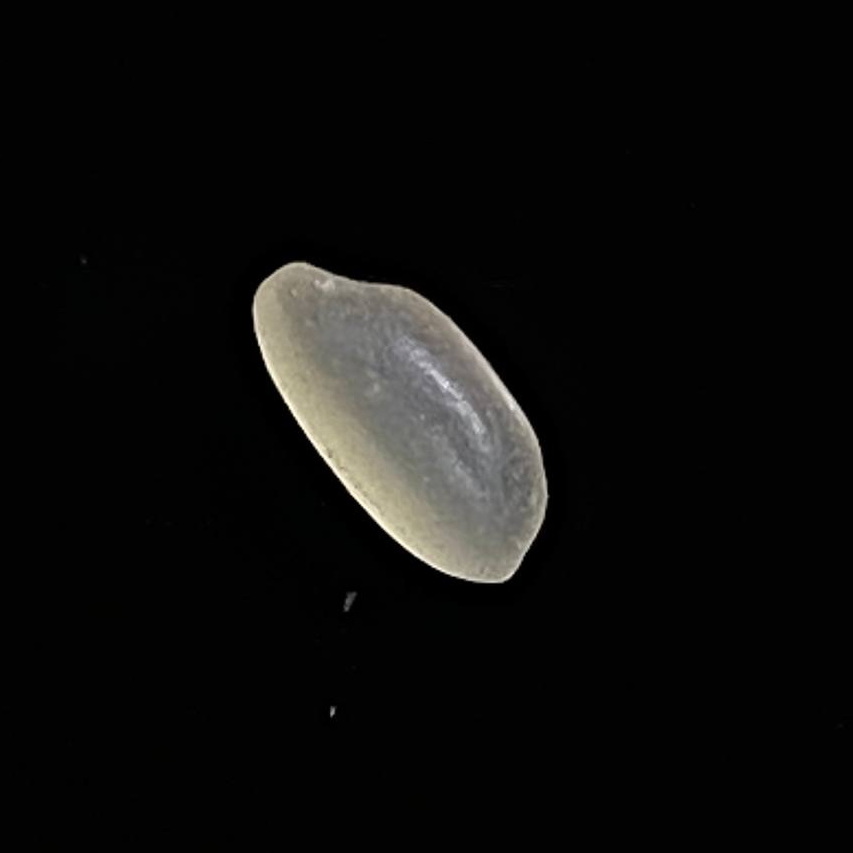
Rice variety: Gutisharna